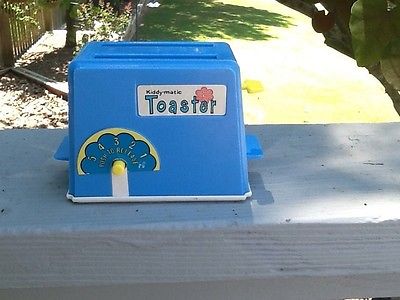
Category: toaster